Loreto Seguel

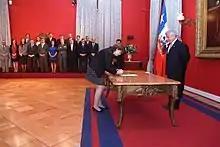
Seguel assuming as Minister of Woman (2013)

Loreto Seguel King (born 25 October 1976) is a Chilean politician and civil engineer. She served as minister of woman during the first government of Sebastián Piñera.